The Classic (Shinhwa album)

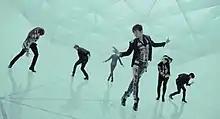
Shinhwa members vogue dancing in the "This Love" music video. (L to R: Shin Hye-sung, Jun Jin, Eric, Lee Min-woo, Andy and Kim Dong-wan)

The music video for "This Love", was shot over two days on 1 and 2 May. It features Japanese actress Fujii Mina, and directed by Cho Soo-hyun, who also directed the music video for Psy's "Gangnam Style" and "Gentleman"; and also the music video for "Once in a Lifetime" from Shinhwa's "State of the Art" album in 2006. The choreography for the song involves vogue dancing, made popular by Madonna in her music video "Vogue". The dance style involves focusing on expressing the rhythm of the music whilst posing like a model, which has not been attempted by the group nor any Korean idol groups before. They wanted the outfits and dance to convey the feeling from a fashion magazine or runway show, with sophisticated and sensual feelings of men in their thirties. Lee Min-woo said "It was a dance harder to put together than it seems, but it contains individual parts that will let each of us shine. You′ll be able to see a voguing dance remade to fit Shinhwa", Eric further explained, "We took the strengths of the voguing dance and changed it in a Shinhwa way to fit us".